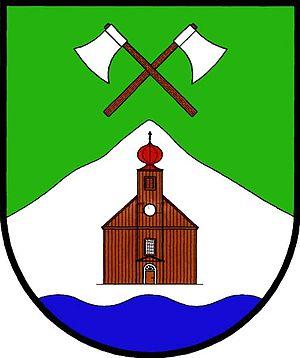
Malá Úpa est une commune du district de Trutnov, dans la région de Hradec Králové, en Tchéquie. Sa population s'élevait à 135 habitants en 2018.